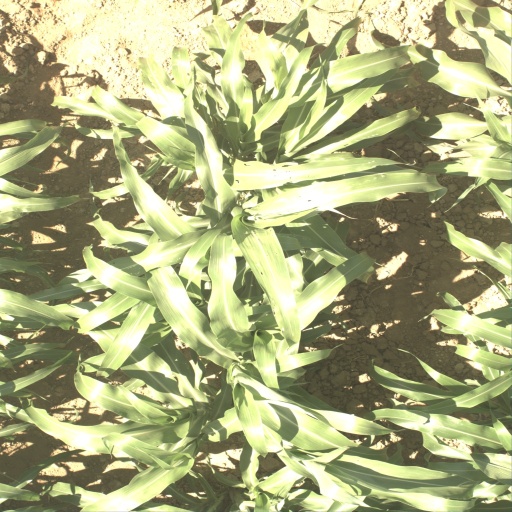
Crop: sorghum